Traian Brăileanu

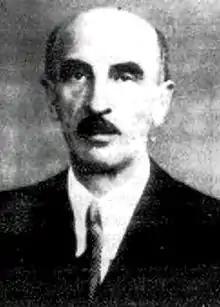

Traian Brăileanu or Brăilean (September 14, 1882 – October 3, 1947) was an Austro-Hungarian-born Romanian sociologist and politician. A native of the Bukovina region, he attended Czernowitz University, where he studied philosophy and classical languages, subsequently earning a doctorate. Ending up as a translator in Vienna, he fought for Austria during World War I. At the conclusion of hostilities, returned to the renamed Cernăuți, now part of Greater Romania. There, he soon became a professor of sociology, leading a "Cernăuți School" of academics during the interwar period.